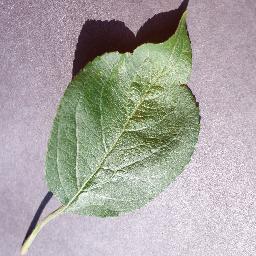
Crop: apple
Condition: healthy